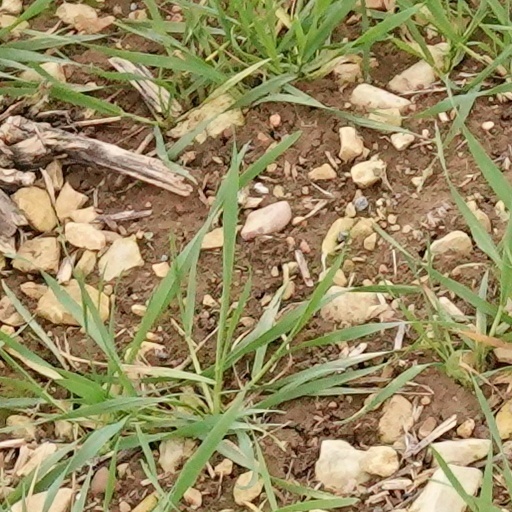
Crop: wheat